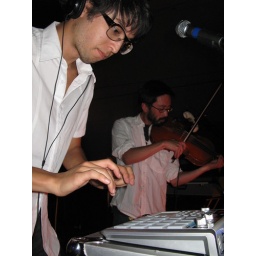
boy in static at beauty bar